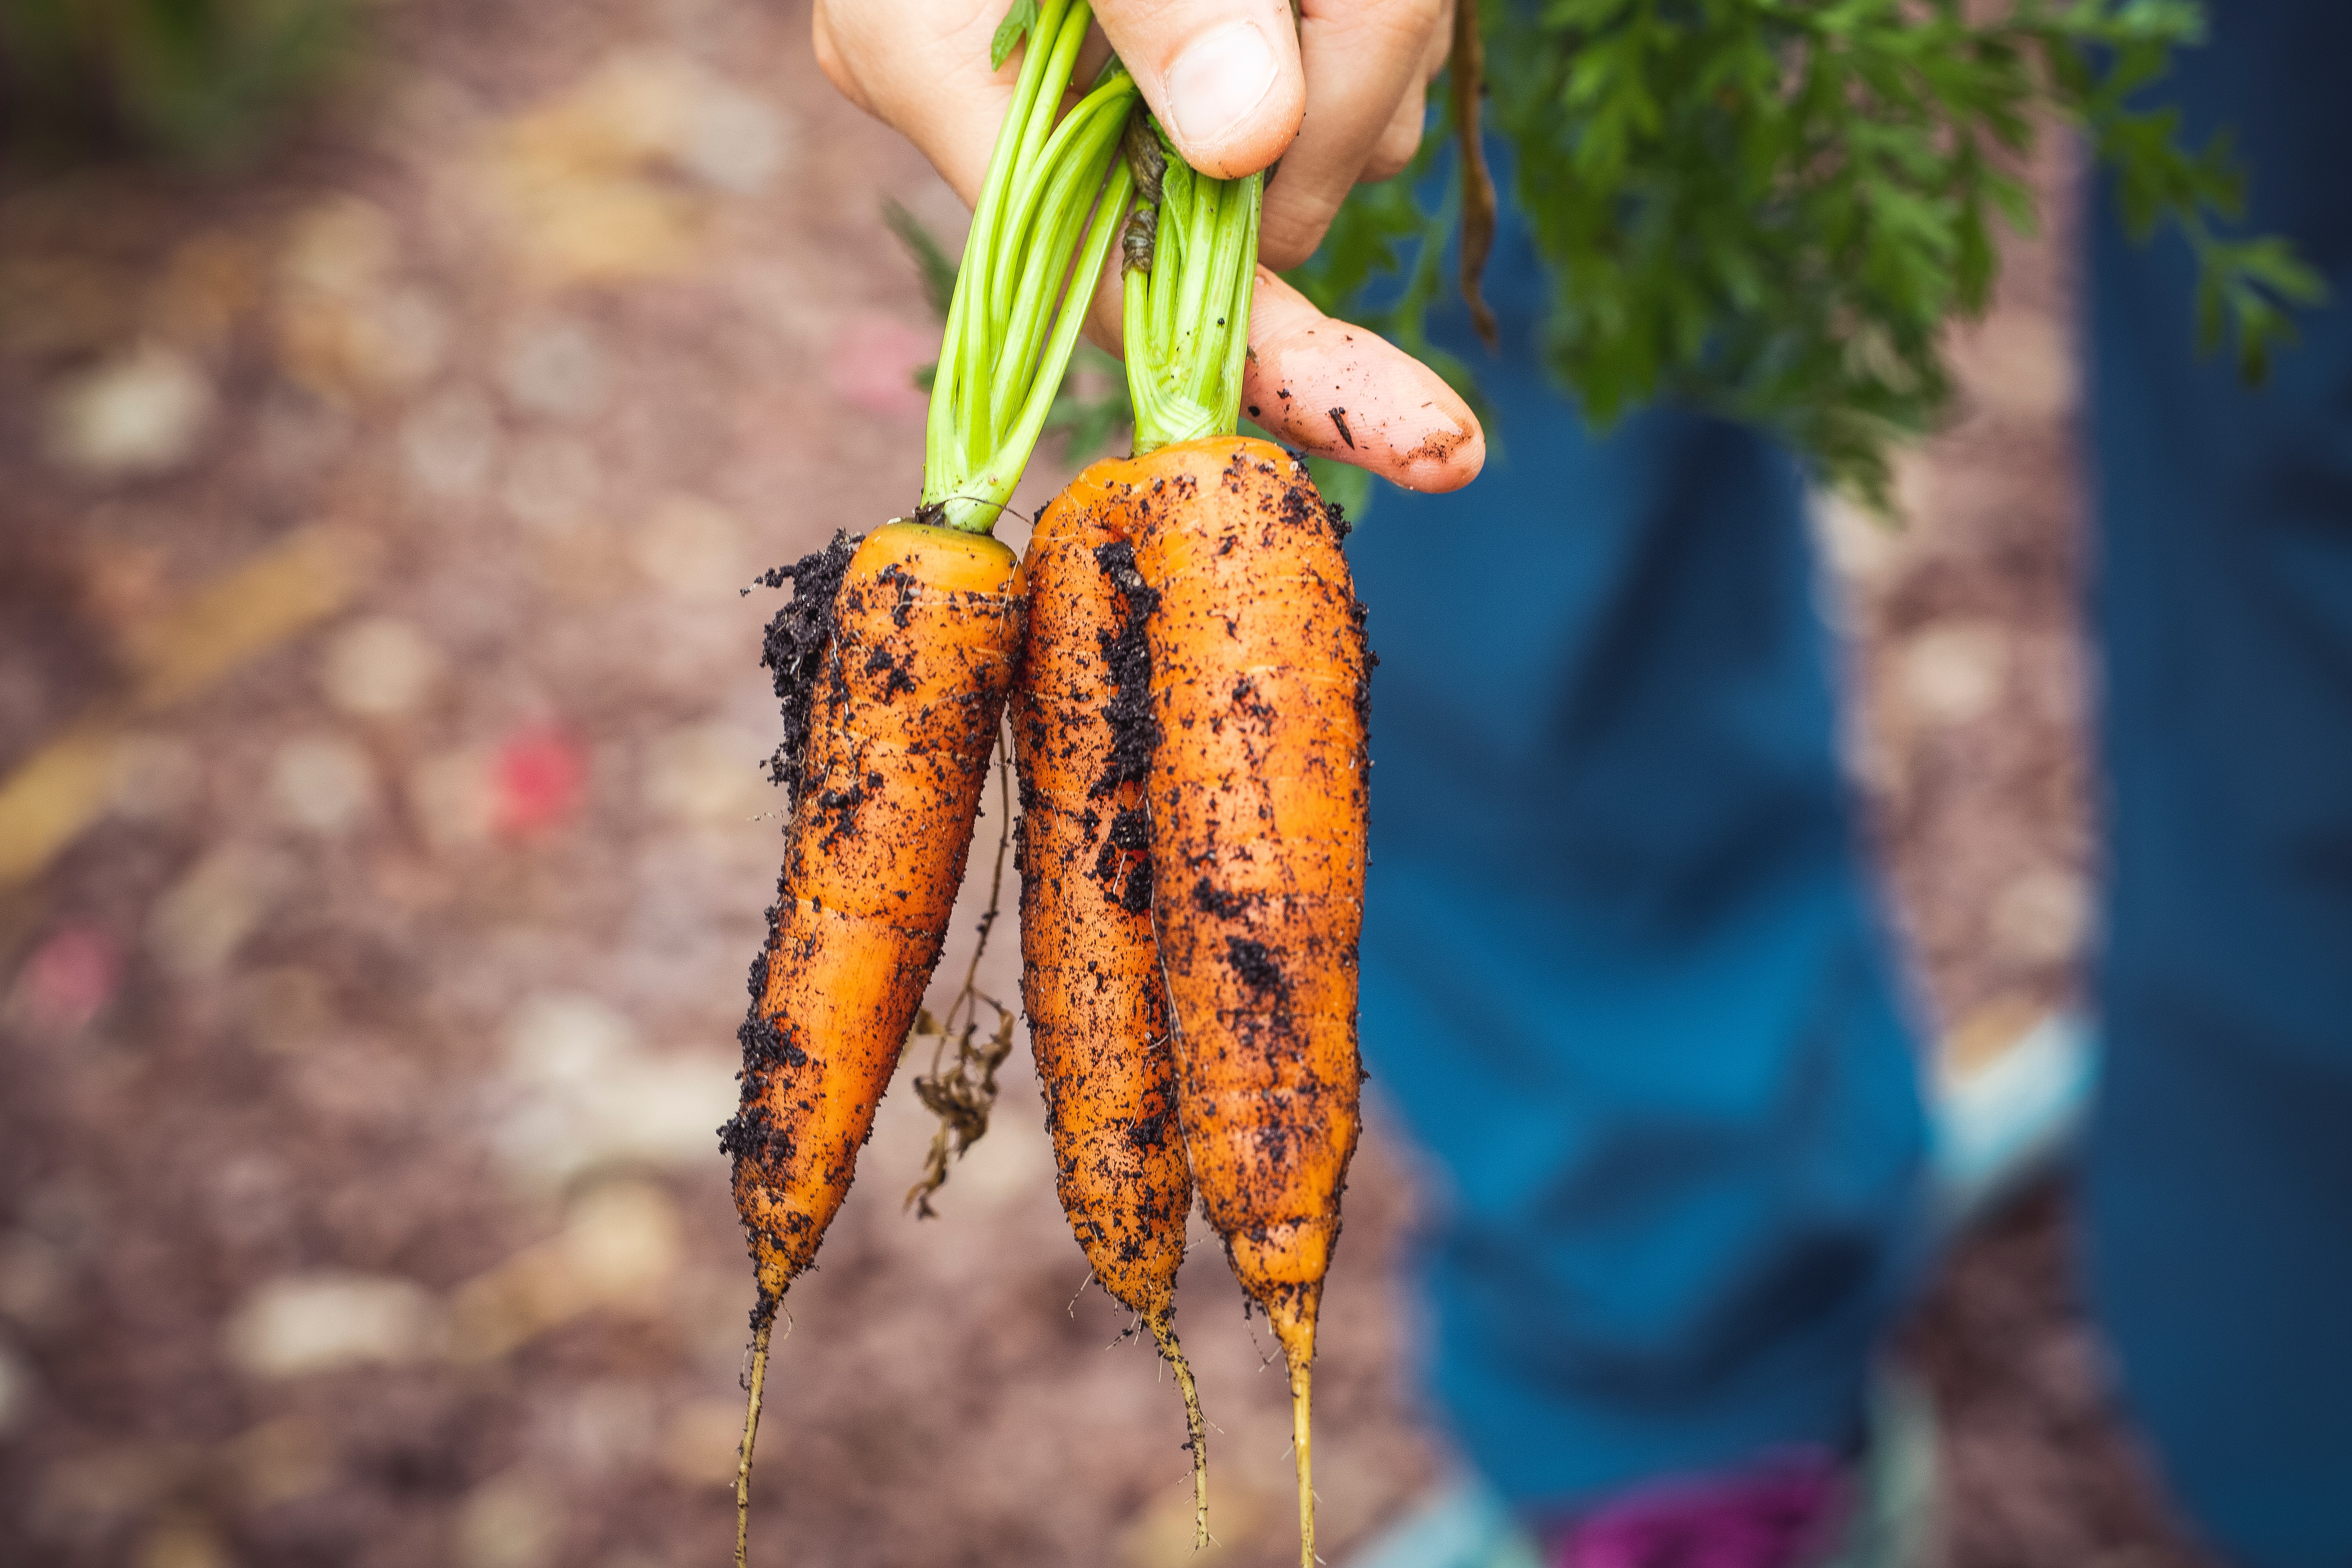
leaf, spring, plant stem, autumn